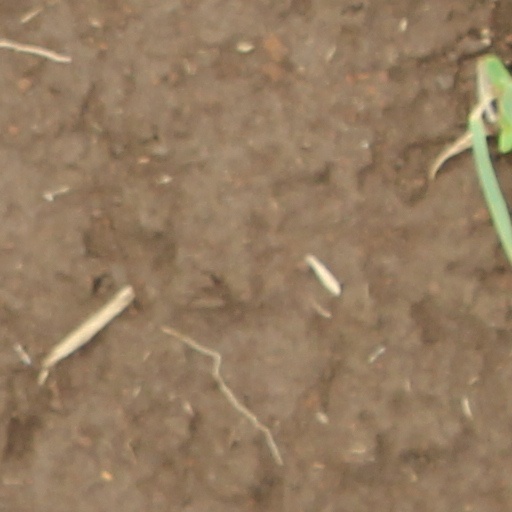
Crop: wheat